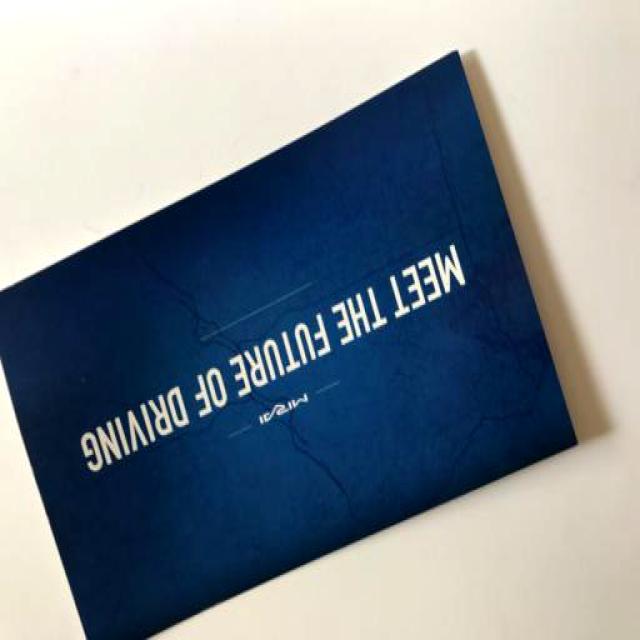
Label: Paper